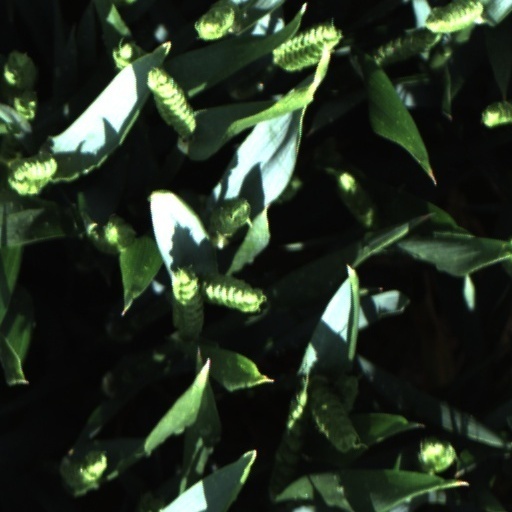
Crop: wheat